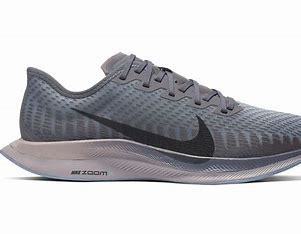
Brand: Nike
Model: Pegasus 2